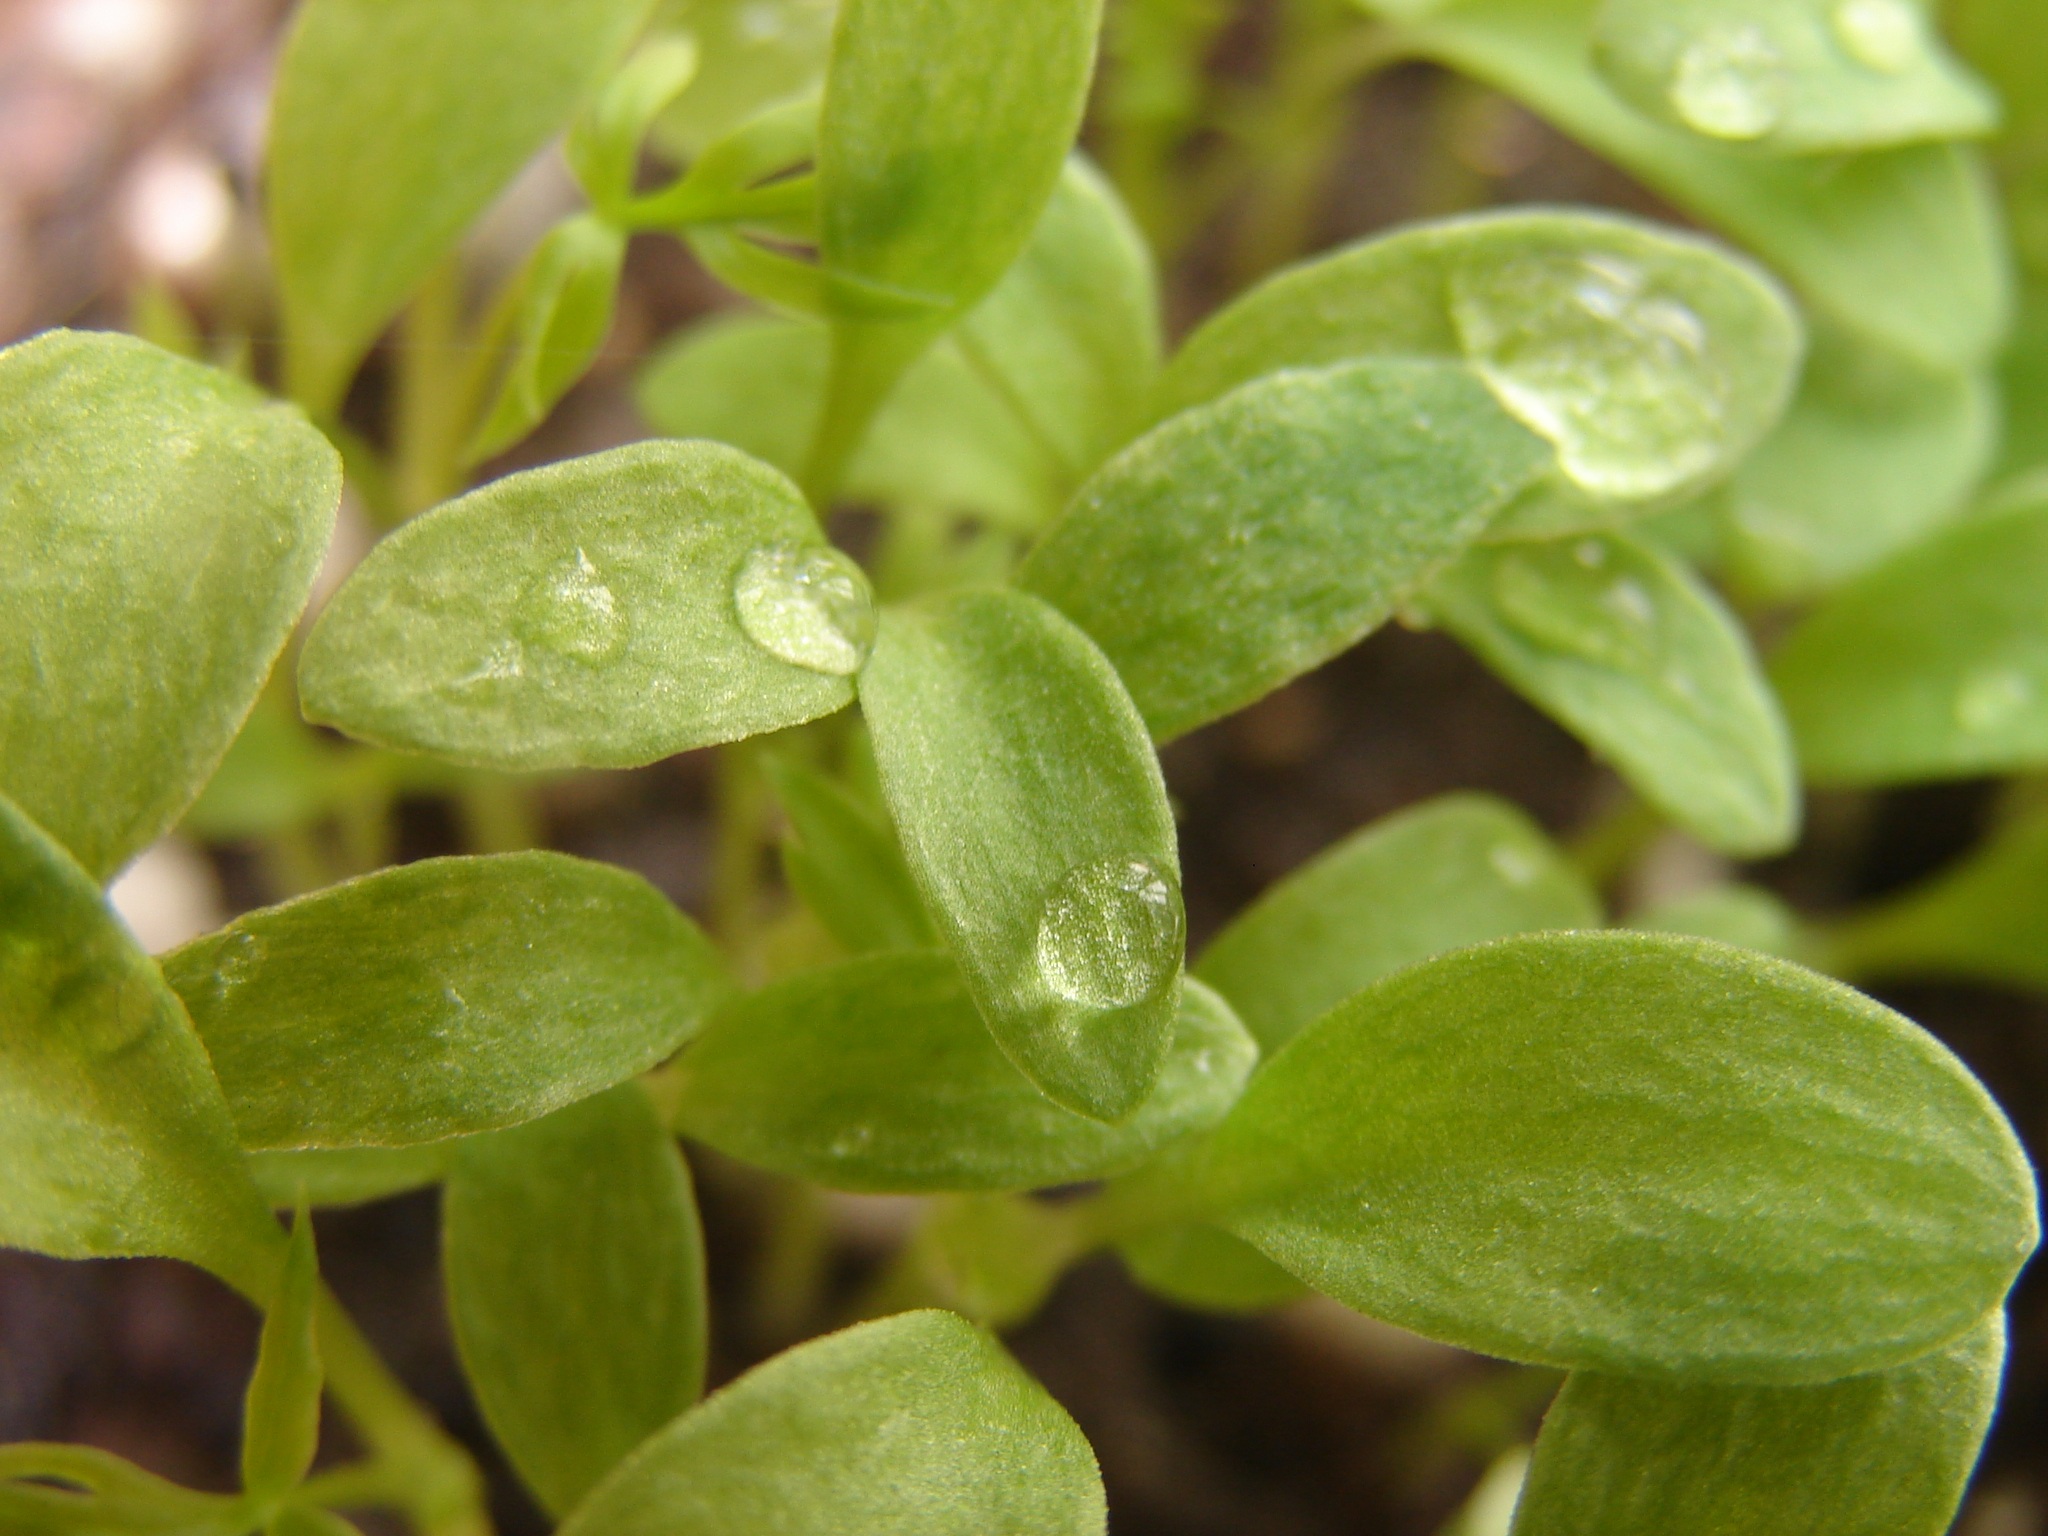
water, nature, drop, plant, rain, leaf, flower, food, spring, green, herb, produce, macro, botany, flora, leaves, petals, shrub, marjoram, drop of water, drops of water, flowering plant, annual plant, land plant, common purslane